ClassicaLoid

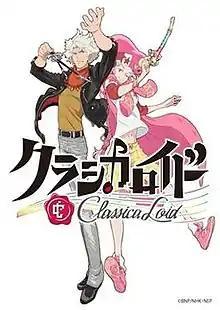
Key visual

is a 2016 Japanese musical comedy anime television series produced by Sunrise and NHK. The series premiered on October 8, 2016, on NHK E, and aired until April 1, 2017. A second season began airing on October 7, 2017, and aired until March 24, 2018.